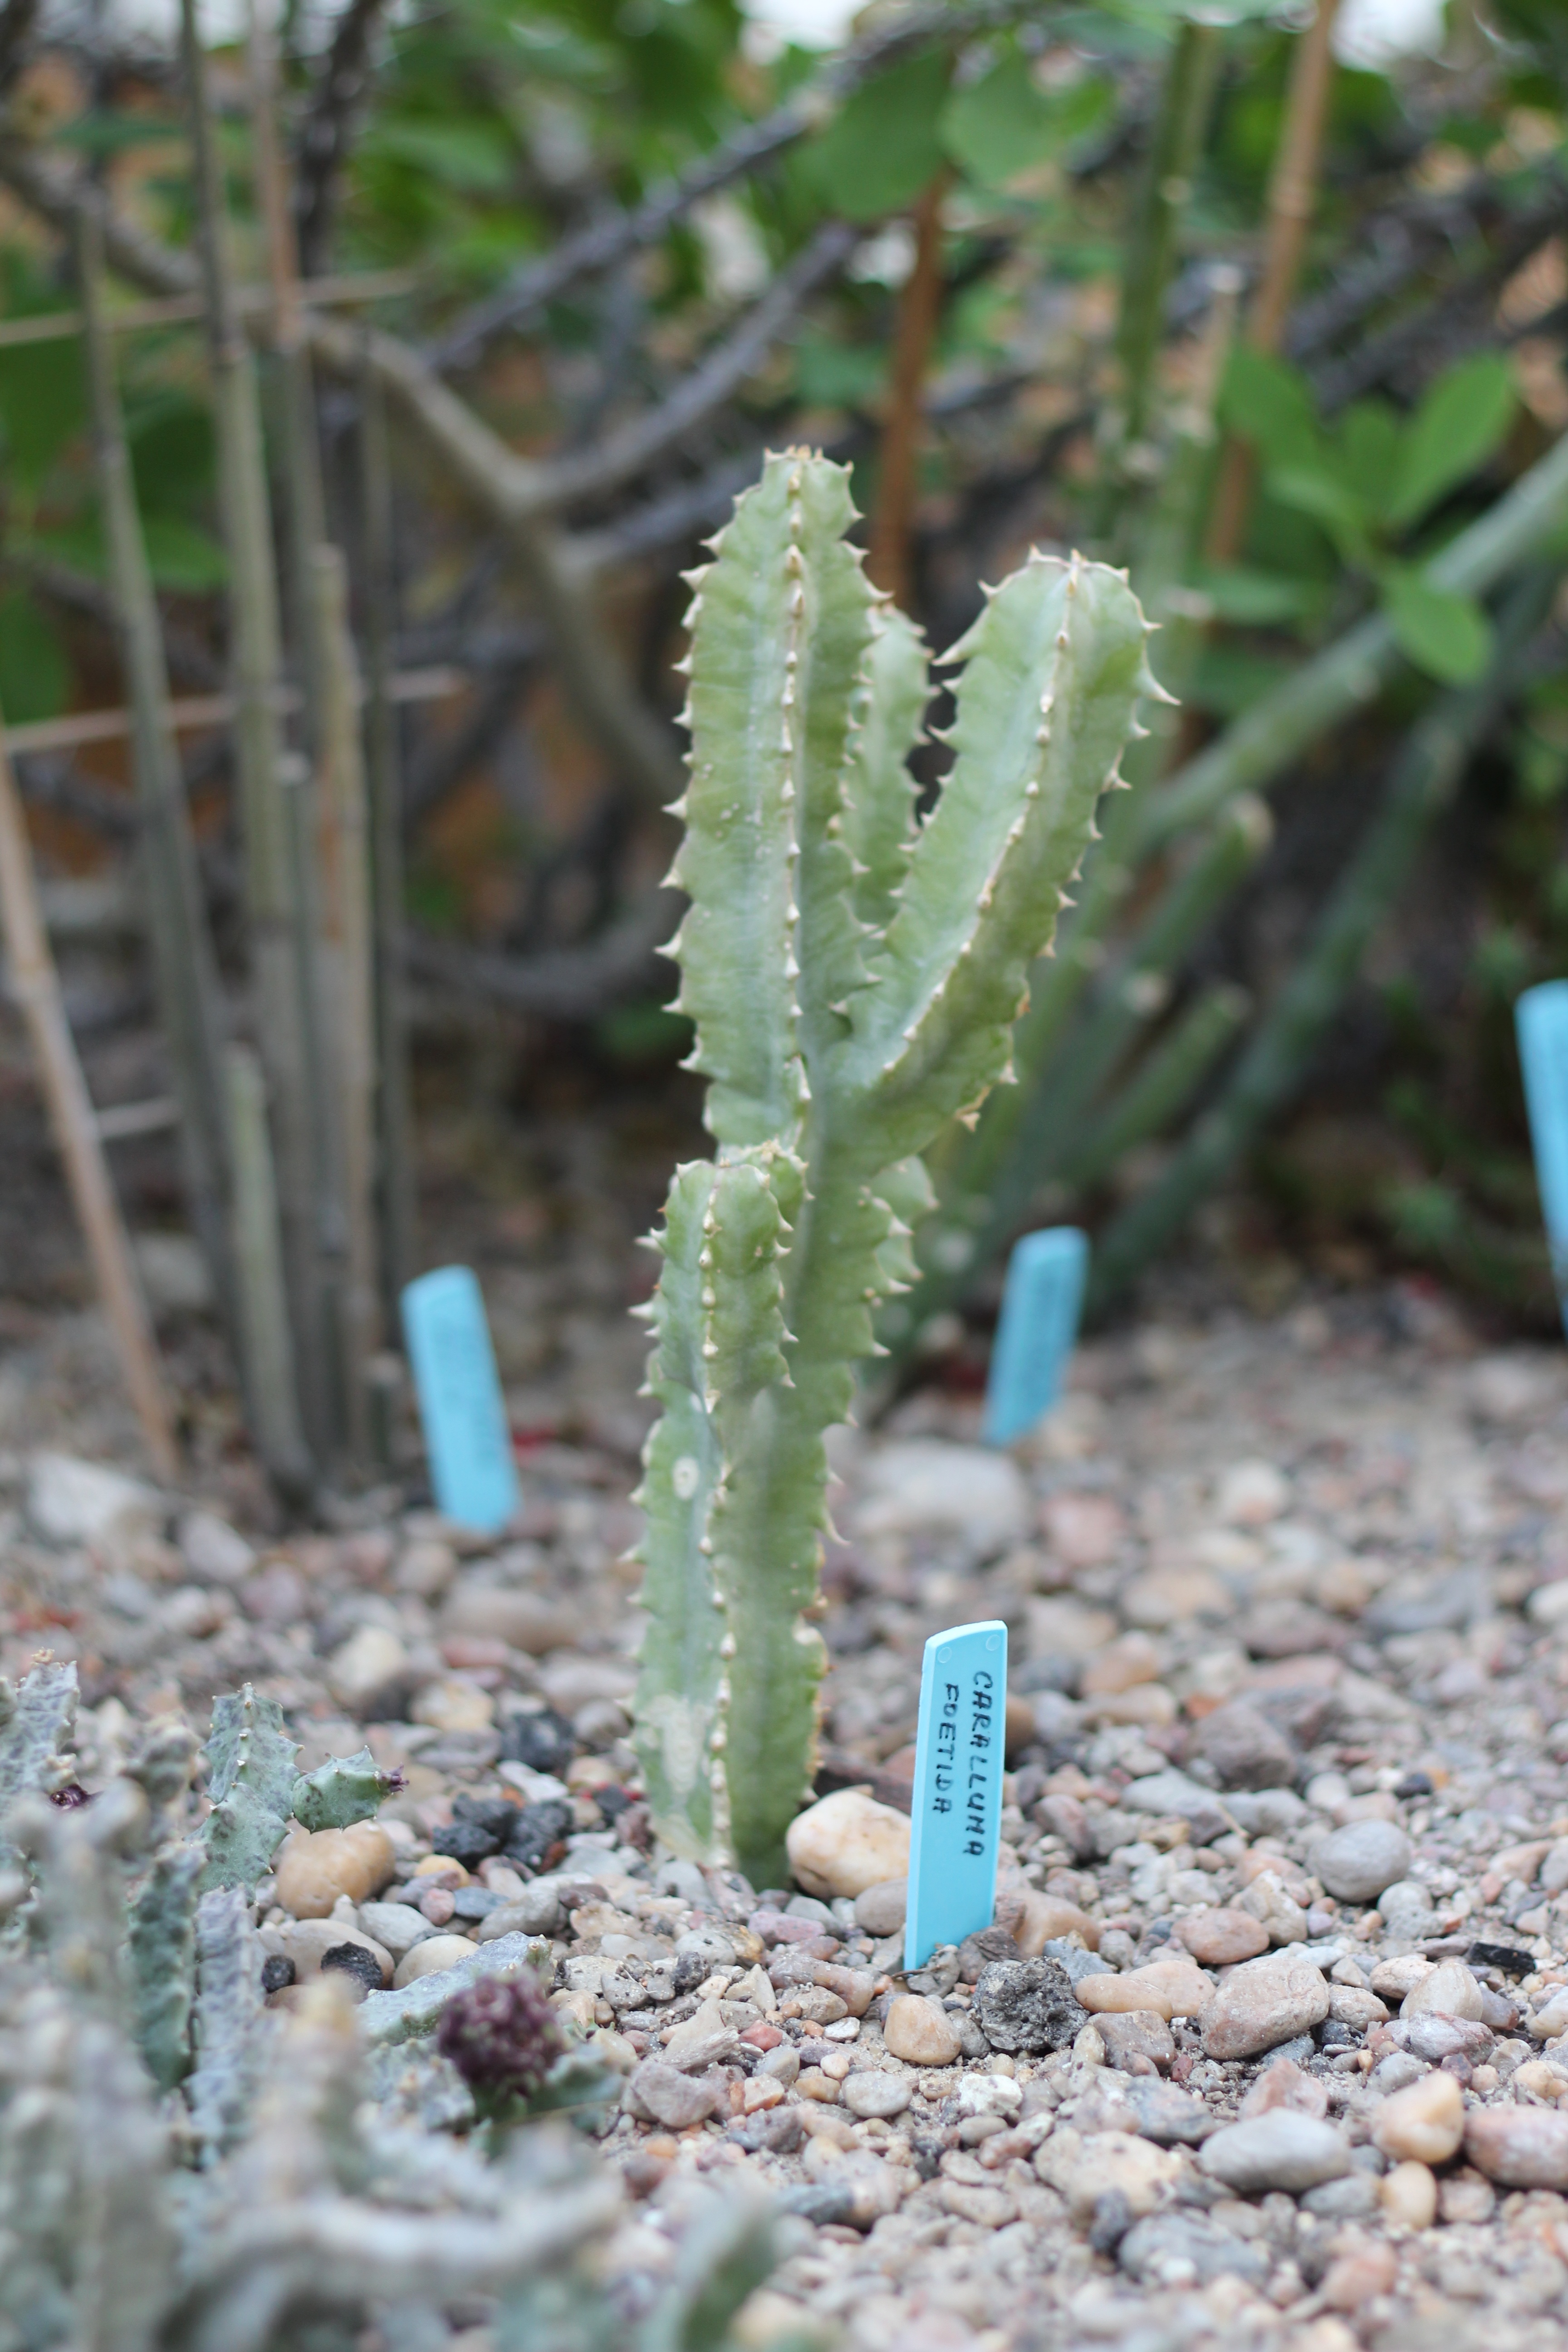
cactus, plant, flower, green, soil, botany, garden, flora, botanical garden, exotic, flowering plant, prickly pear, botanist, grass family, plant stem, land plant, hedgehog cactus, the tropical